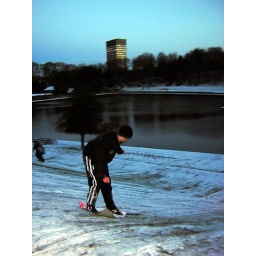
A student &amp;quot;snowboarding&amp;quot; on a road sign in Crookes Valley Park, Sheffield